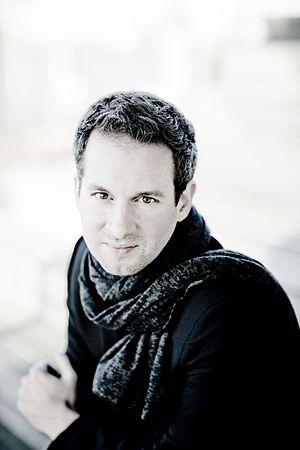
Bertrand Chamayou, né le 23 mars 1981 à Toulouse, est un pianiste français.